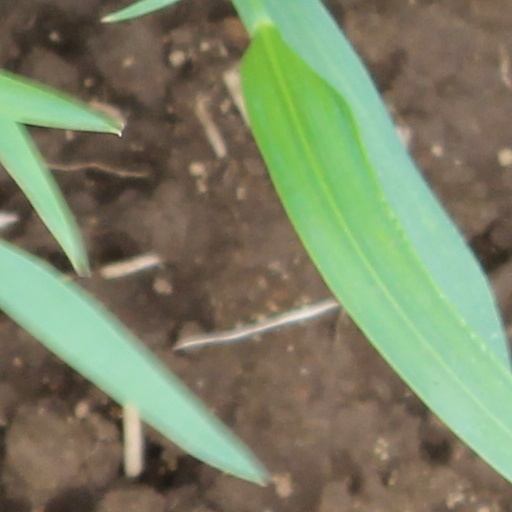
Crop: wheat